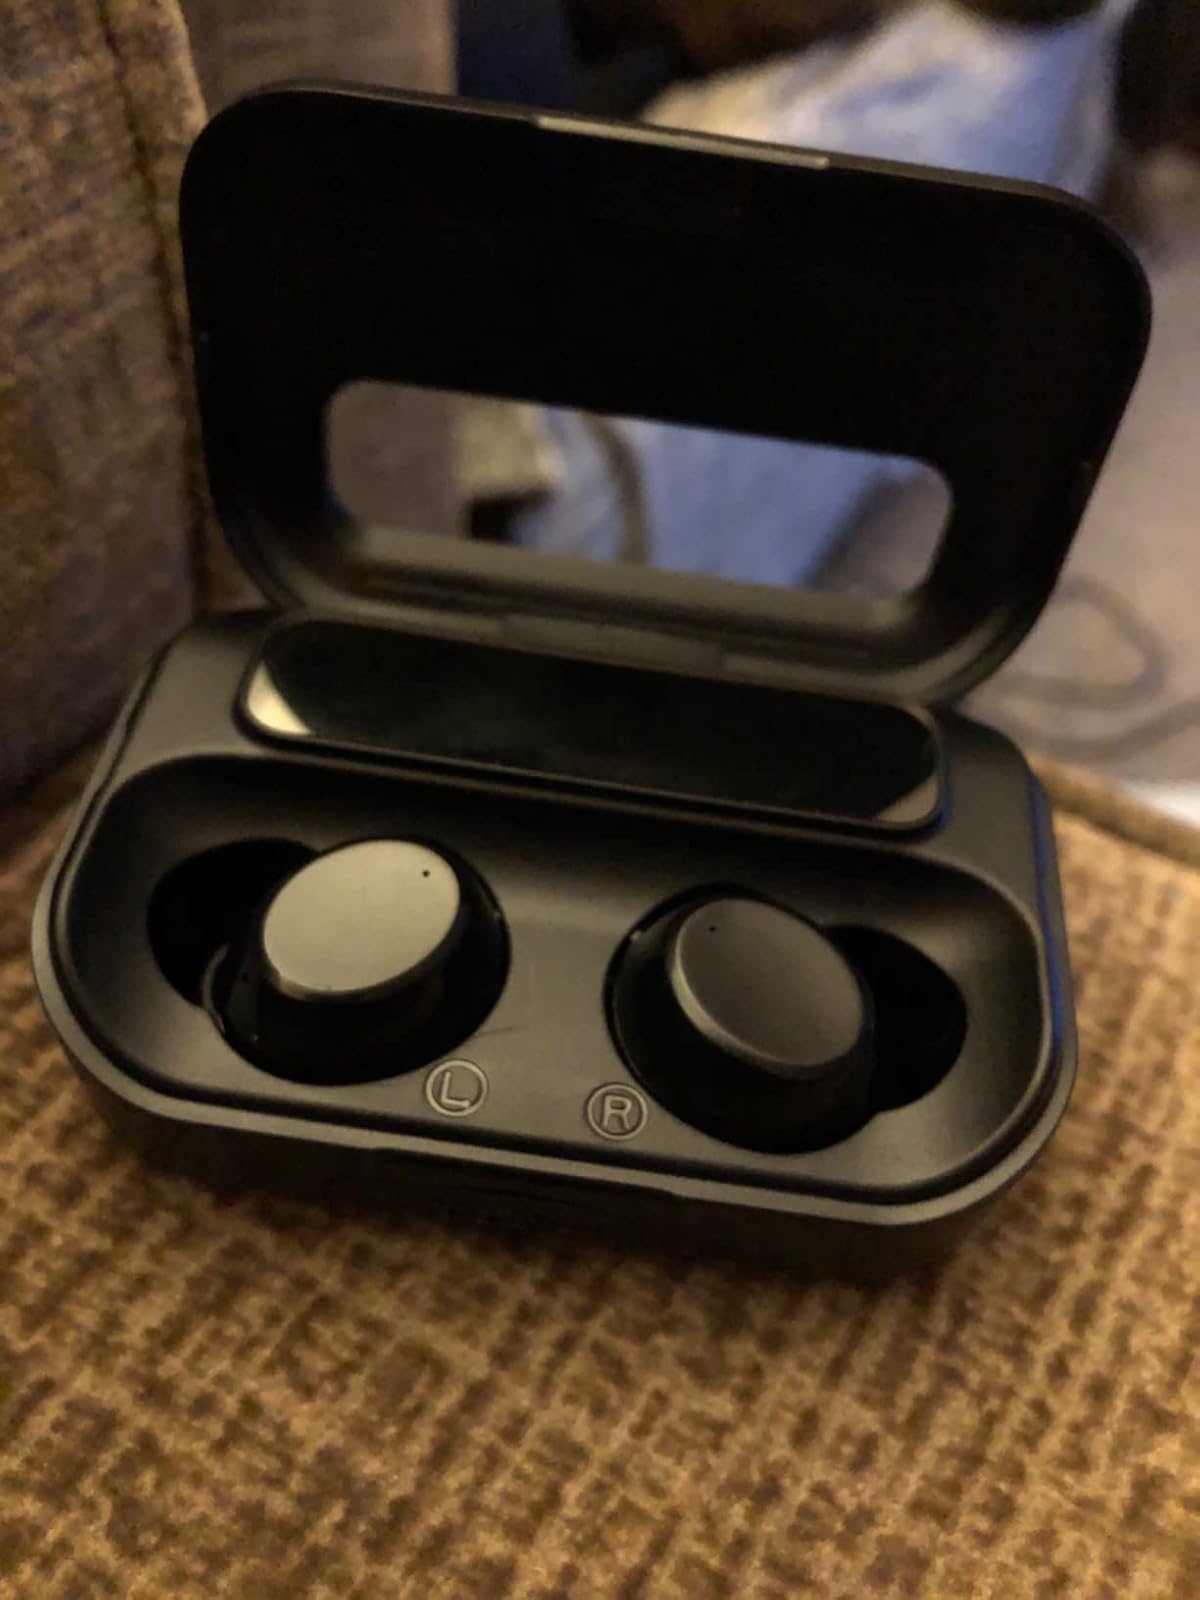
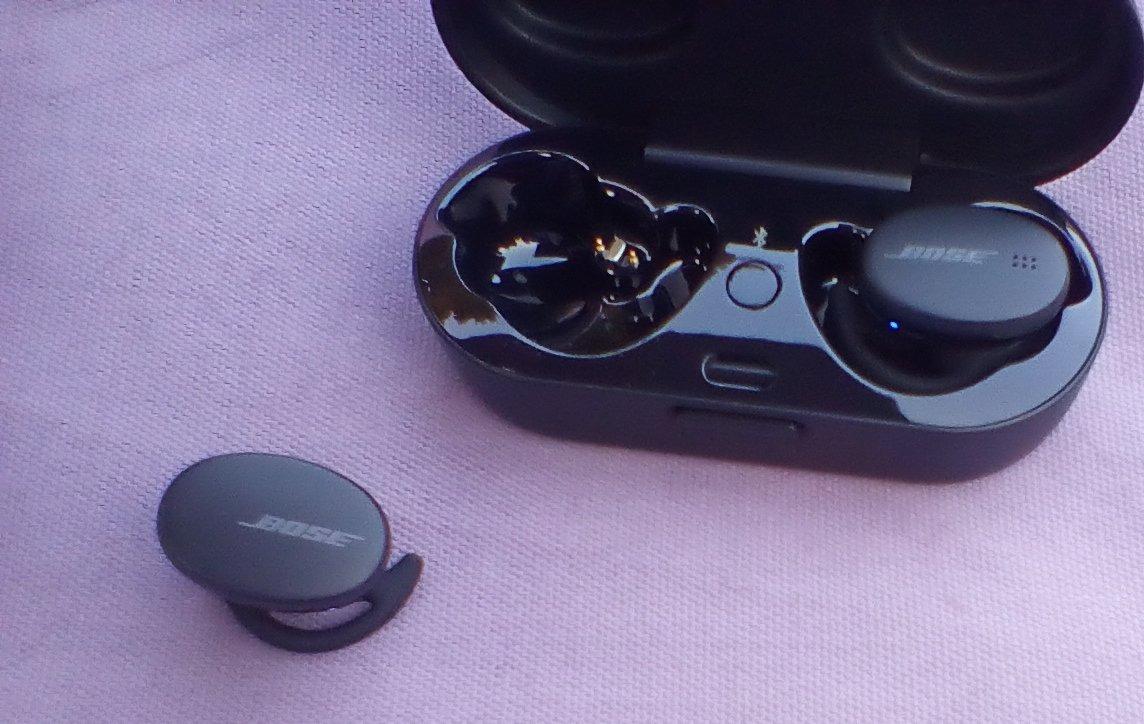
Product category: earbuds
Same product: no